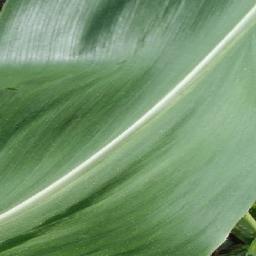
Label: Corn_(Maize)___Healthy